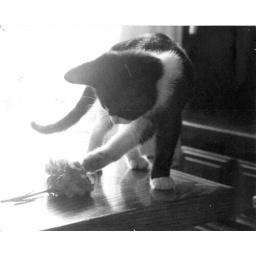
A friend's kitten, shot in 35mm black and white circa 1983